The Nemonite Invasion

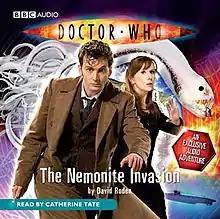

The Nemonite Invasion is an exclusive to audio "Doctor Who" story, produced as part of BBC Books' New Series Adventures line, and the third entry in the series to be produced. Read by Catherine Tate, it is the third non-televised "Doctor Who" adventure to feature the companion Donna Noble. It was released on 12 February 2009.